List of paintings by Paul Signac

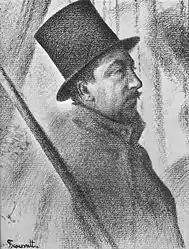
Seurat: Portrait of Signac

This article lists a selection of notable works created by Paul Signac. The listing follows the 2001 book "Signac 1863-1935: Master Neo-Impressionist". The collection of paintings by Paul Signac on the French website vasari.fr with its assigned titles, years and catalogue numbers from the catalogue raisonée by Francoise Cachin is used in addition.